SEAT

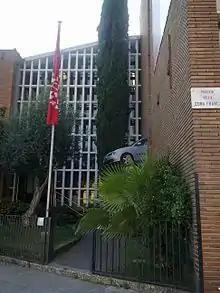
SEAT's Training Centre in Barcelona's Zona Franca

The headquarters and main manufacturing facilities of the company are located in Martorell, an industrial town approximately 30 km northwest of Barcelona, with an annual production capacity of around 500,000 units. On 22 February 1993, King Juan Carlos of Spain inaugurated this plant, which became the main plant of SEAT and was accompanied by its assembly plant at the coast in Barcelona's free port zone (Zona Franca). There is a rail link connecting SEAT's Martorell and Zona Franca facilities, which facilitates the transportation of vehicles and parts between the two locations.